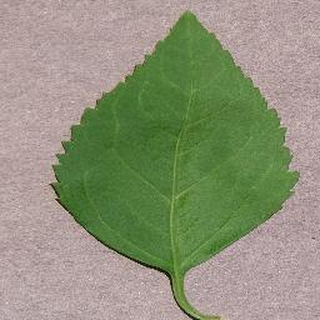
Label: healthy_cherry